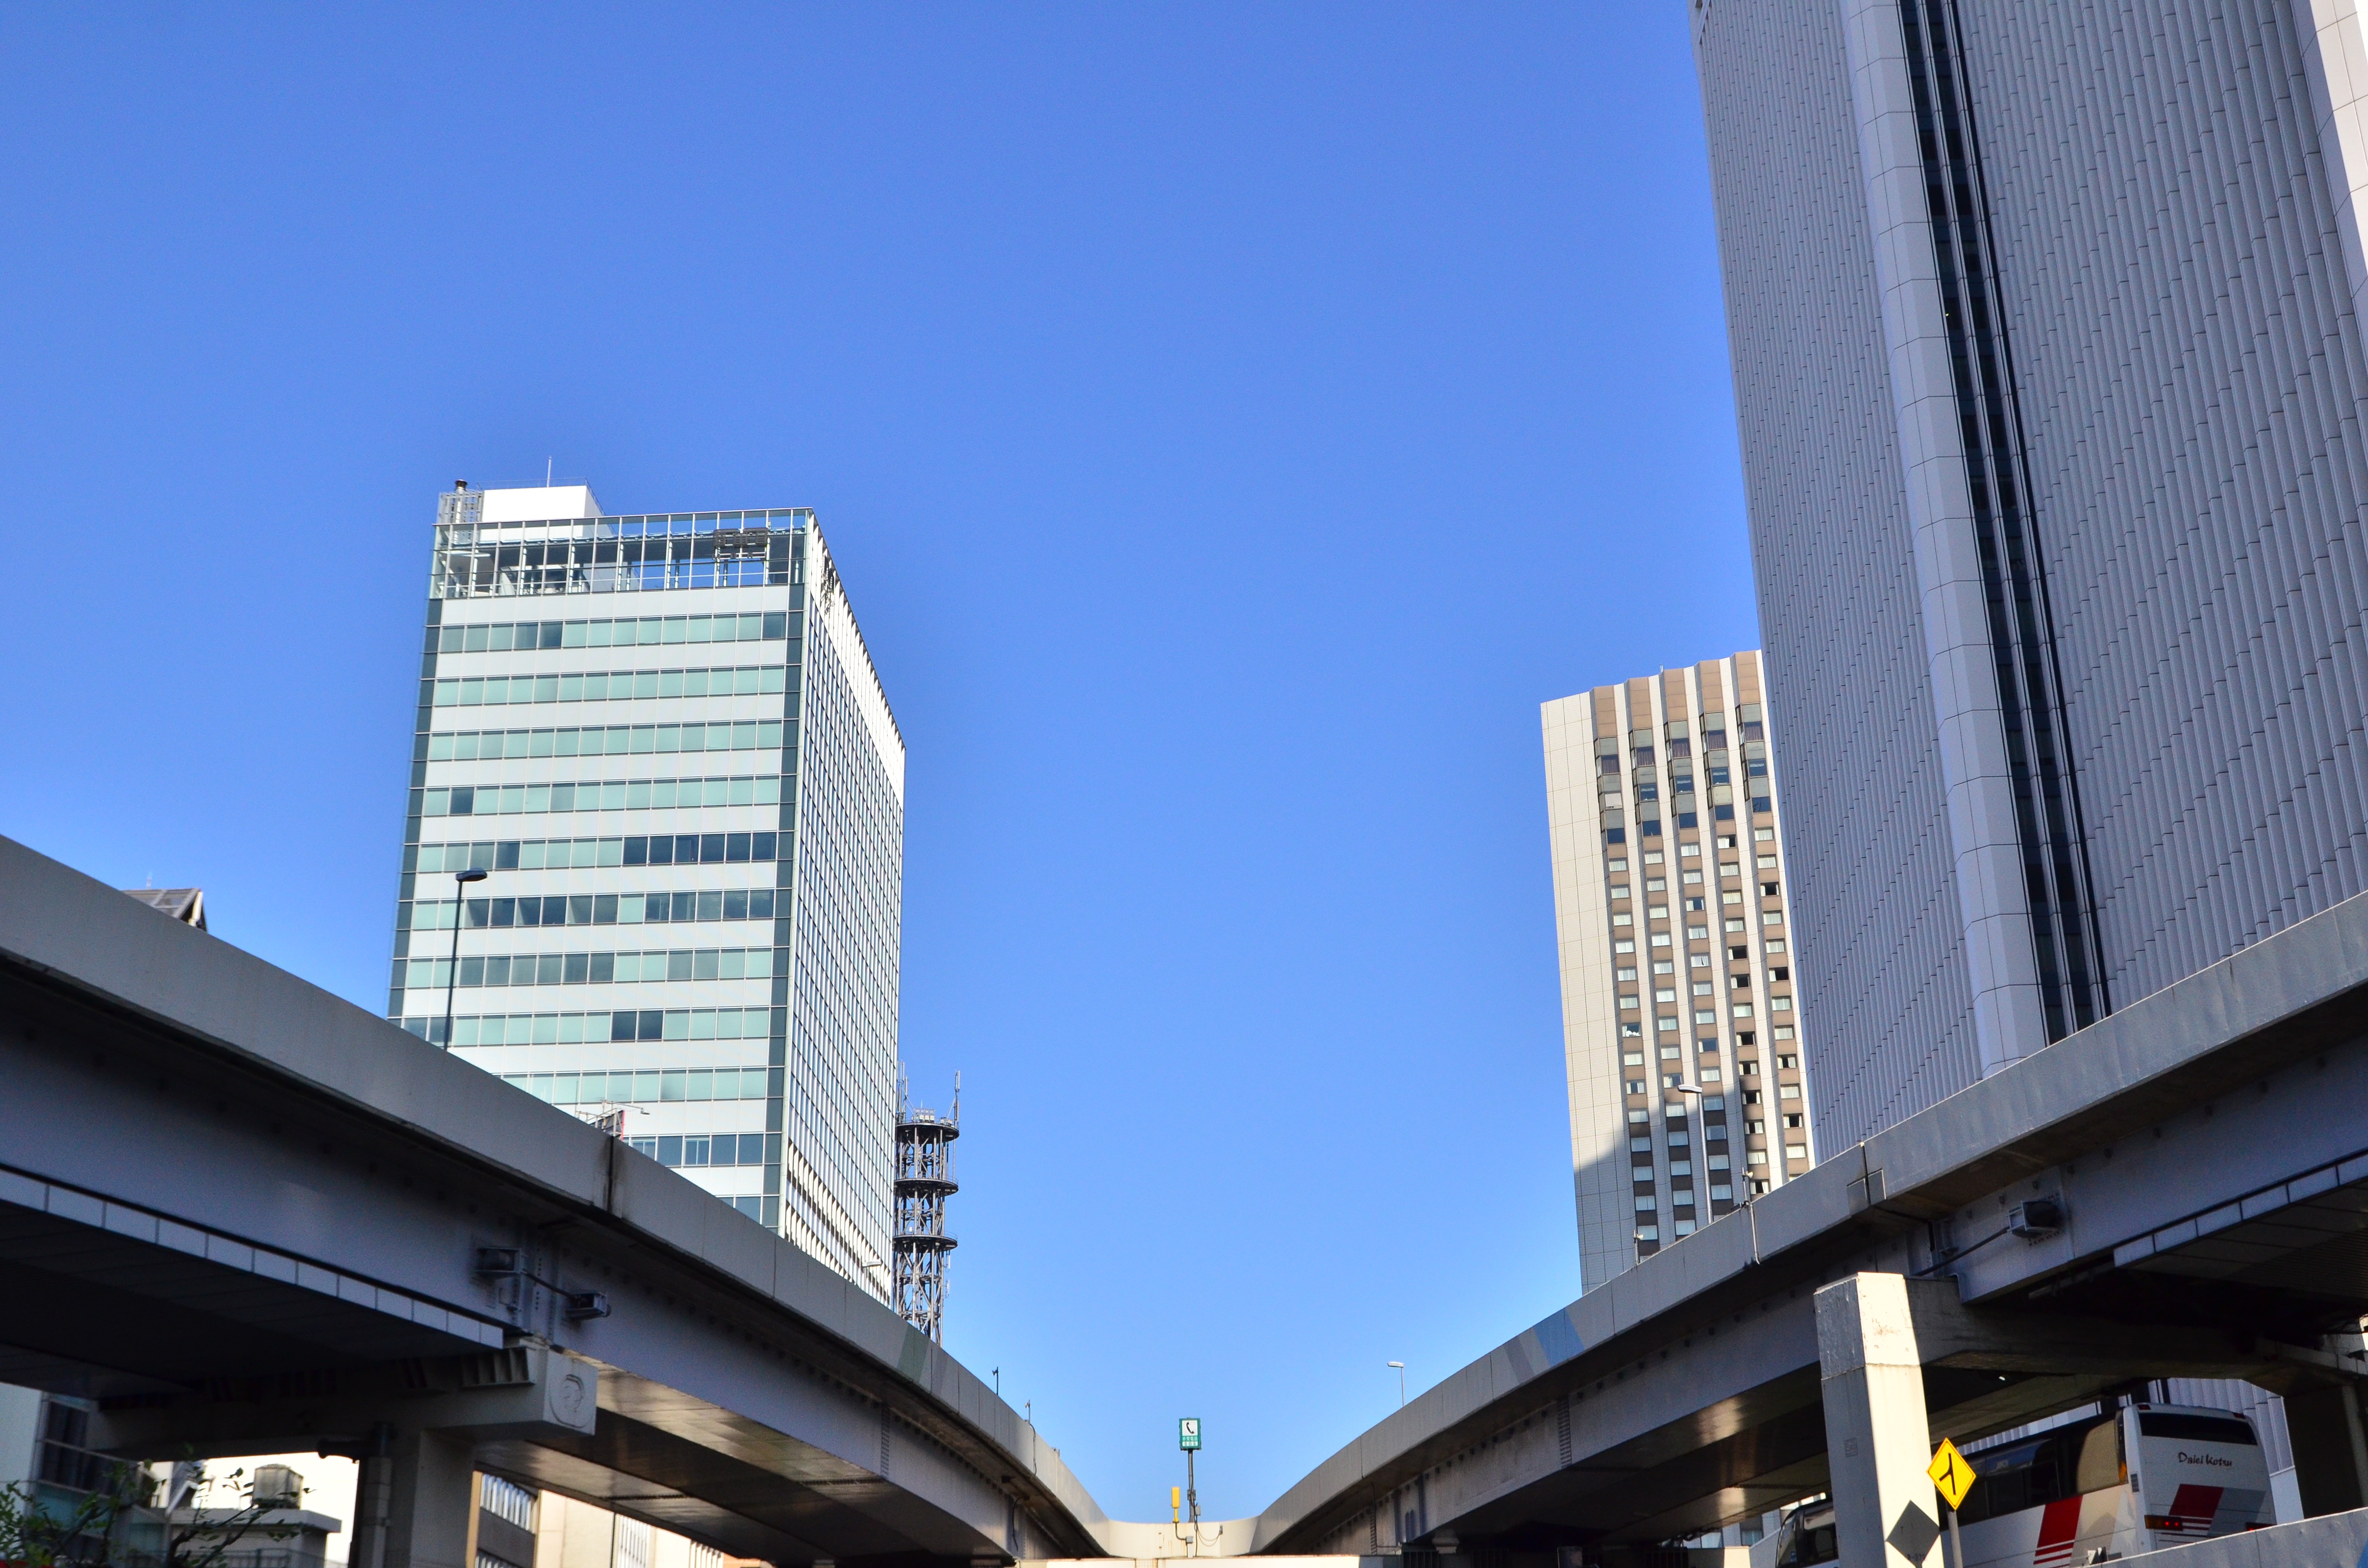
architecture, skyline, street, building, city, skyscraper, cityscape, downtown, transport, landmark, facade, japan, tower block, public transport, tokyo, headquarters, metropolis, urban area, human settlement, metropolitan area